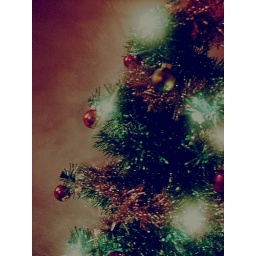
I have this little blue Christmas tree in my room.. &amp;lt;3